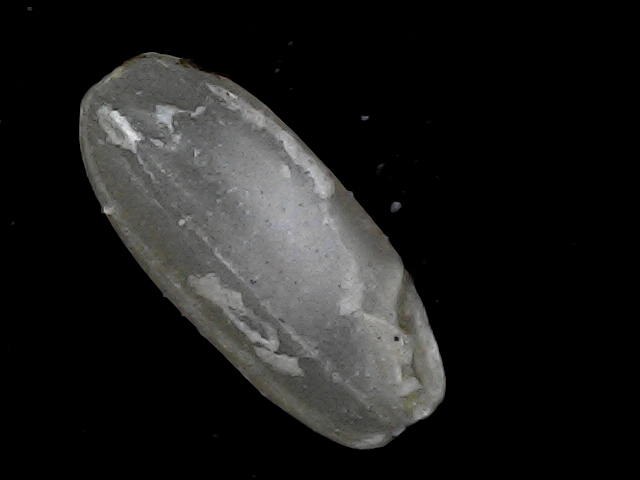
Rice variety: BR22